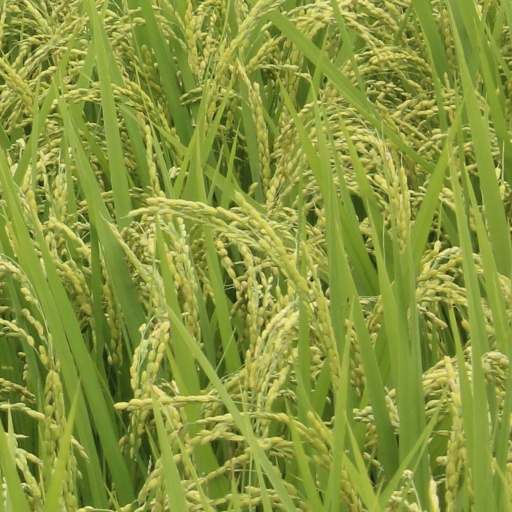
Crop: rice